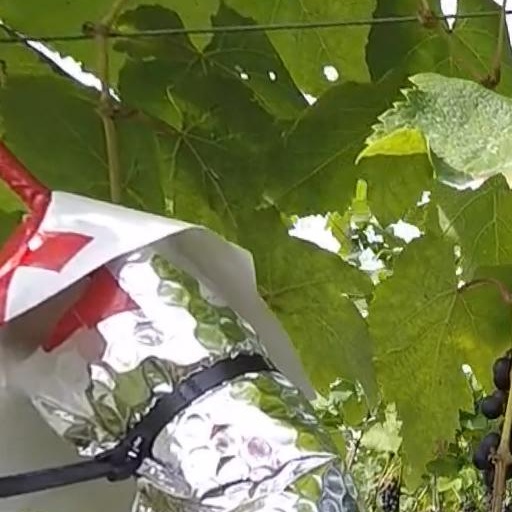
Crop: grape